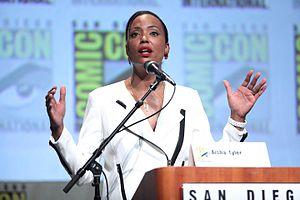
Aisha Tyler est une actrice, productrice, réalisatrice, scénariste et animatrice de télévision afro-américaine née le 18 septembre 1970 à San Francisco, Californie.